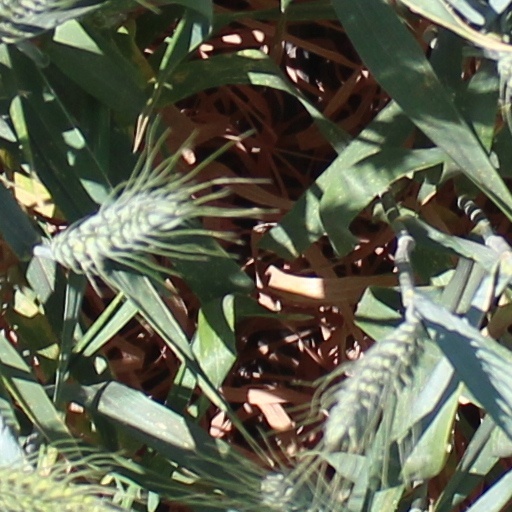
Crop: wheat